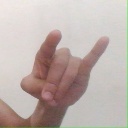
अक्षर: च